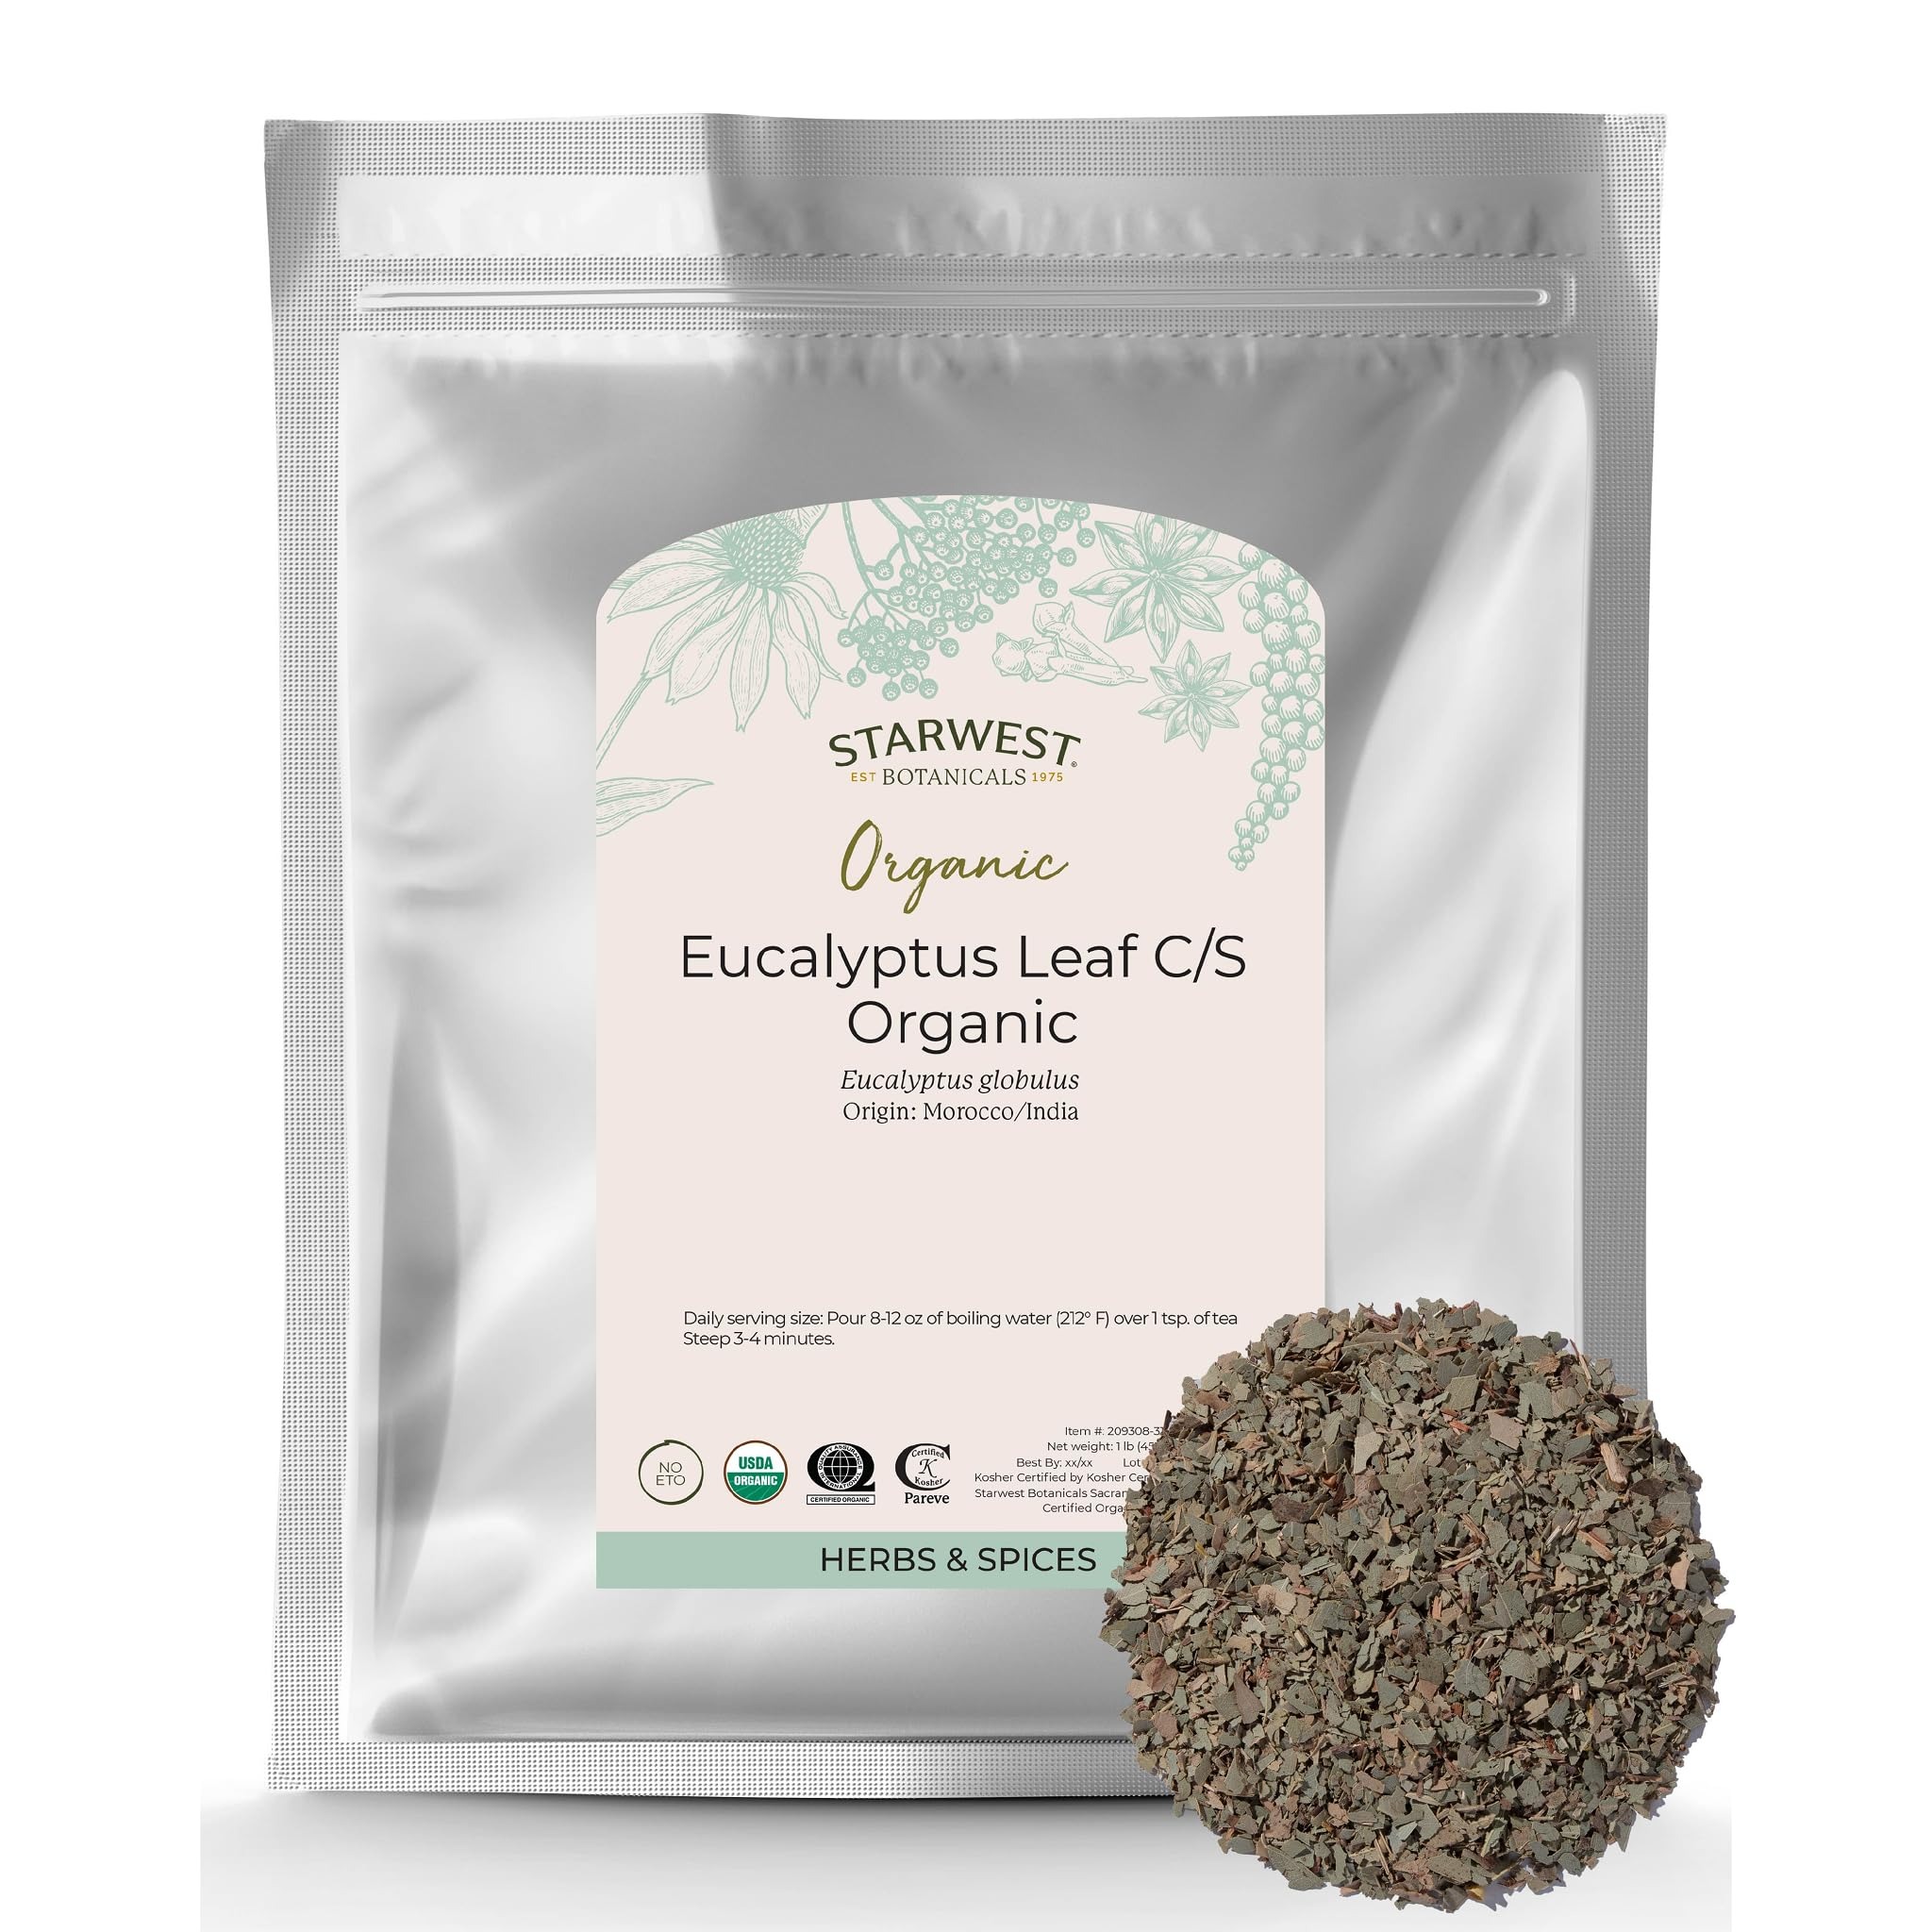
Item Name: Starwest Botanicals Organic Eucalyptus Leaf Cut & Sifted - 1 Pound Bag
Bullet Point 1: Eucalyptus Globulus
Bullet Point 2: Origin: Morocco
Bullet Point 3: Kosher Certified by Kosher Certification Services
Bullet Point 4: Certified Organic QAI
Bullet Point 5: USDA Organic
Product Description: Eucalyptus Globulus Origin: Morocco Kosher Certified by Kosher Certification Services Certified Organic QAI USDA Organic Common Names Blue Gum
Value: 16.0
Unit: Ounce

Price: 16.21